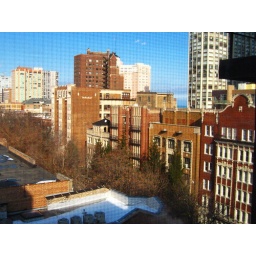
As seen through the screen in a kitchen window.